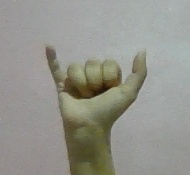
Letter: ya